Battle of Los Angeles (2014)

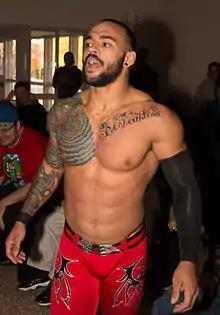
The 2014 tournament winner Ricochet

Battle of Los Angeles (2014) was the tenth Battle of Los Angeles professional wrestling tournament produced by Pro Wrestling Guerrilla (PWG). It was a three-night event which took place on August 29, August 30 and August 31, 2014 at the American Legion Post #308 in Reseda, Los Angeles, California.